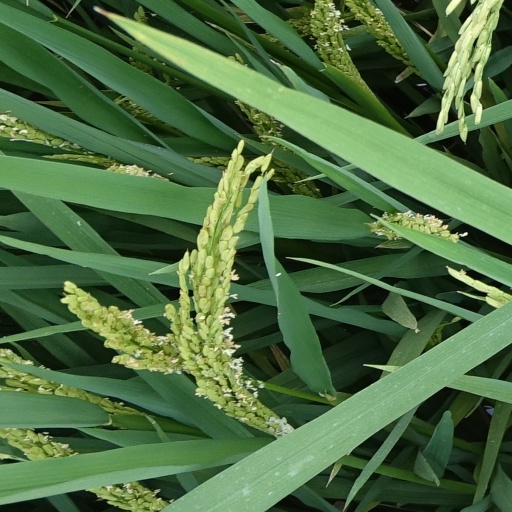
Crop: rice